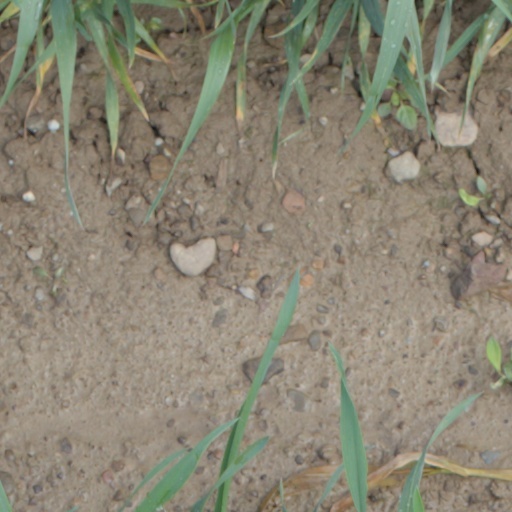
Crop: wheat